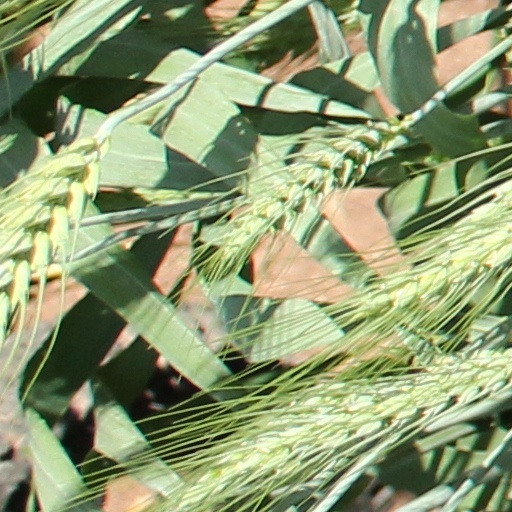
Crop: wheat